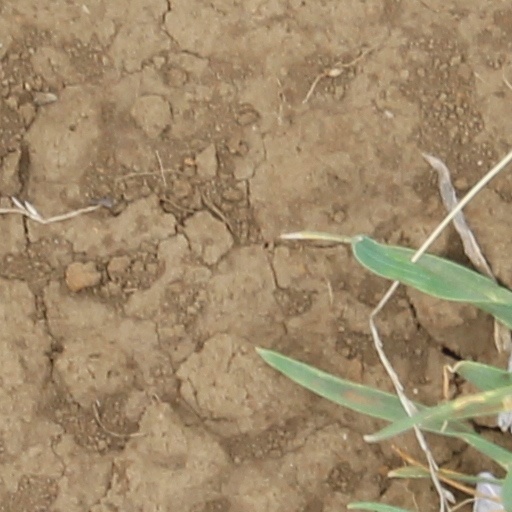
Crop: wheat